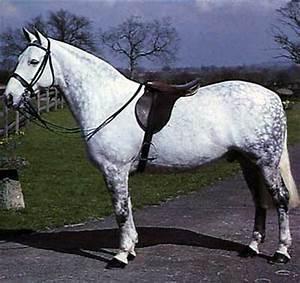
horse